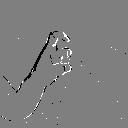
ASL letter: x